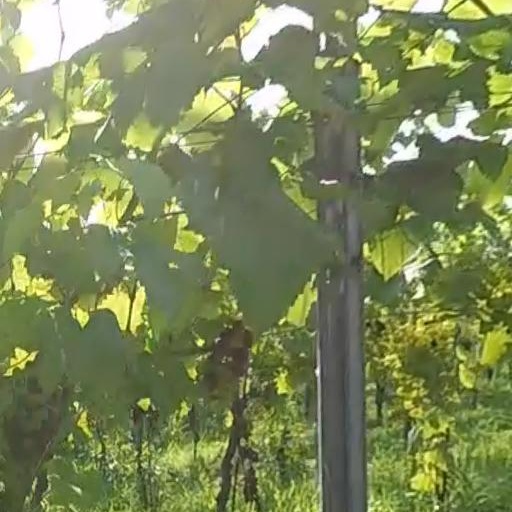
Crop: grape